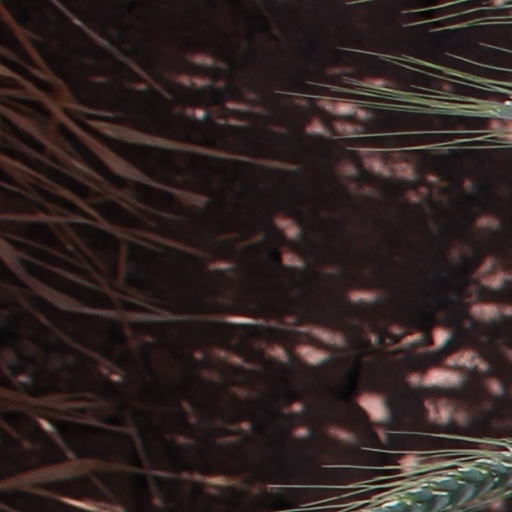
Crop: wheat